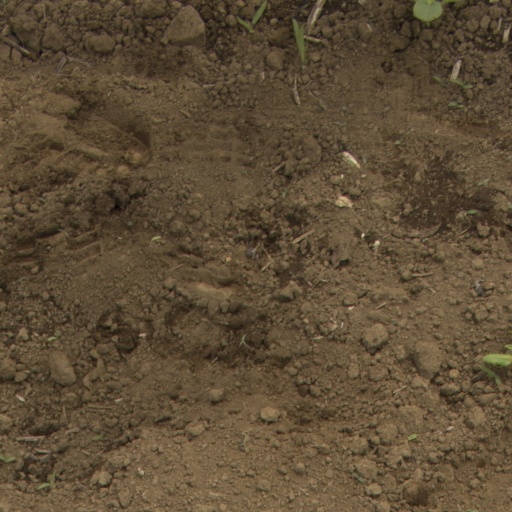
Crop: Jerusalem artichoke